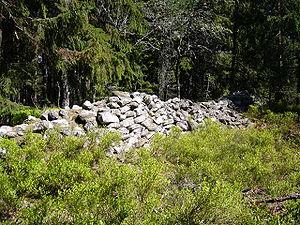
Le Taennchel est un sommet du massif des Vosges culminant à 989 mètres. Il s'élève dans l'Est de la France, dans le département du Haut-Rhin, à mi-chemin entre Strasbourg au nord et Mulhouse au sud, soit à une soixantaine de kilomètres de chacune des deux villes.